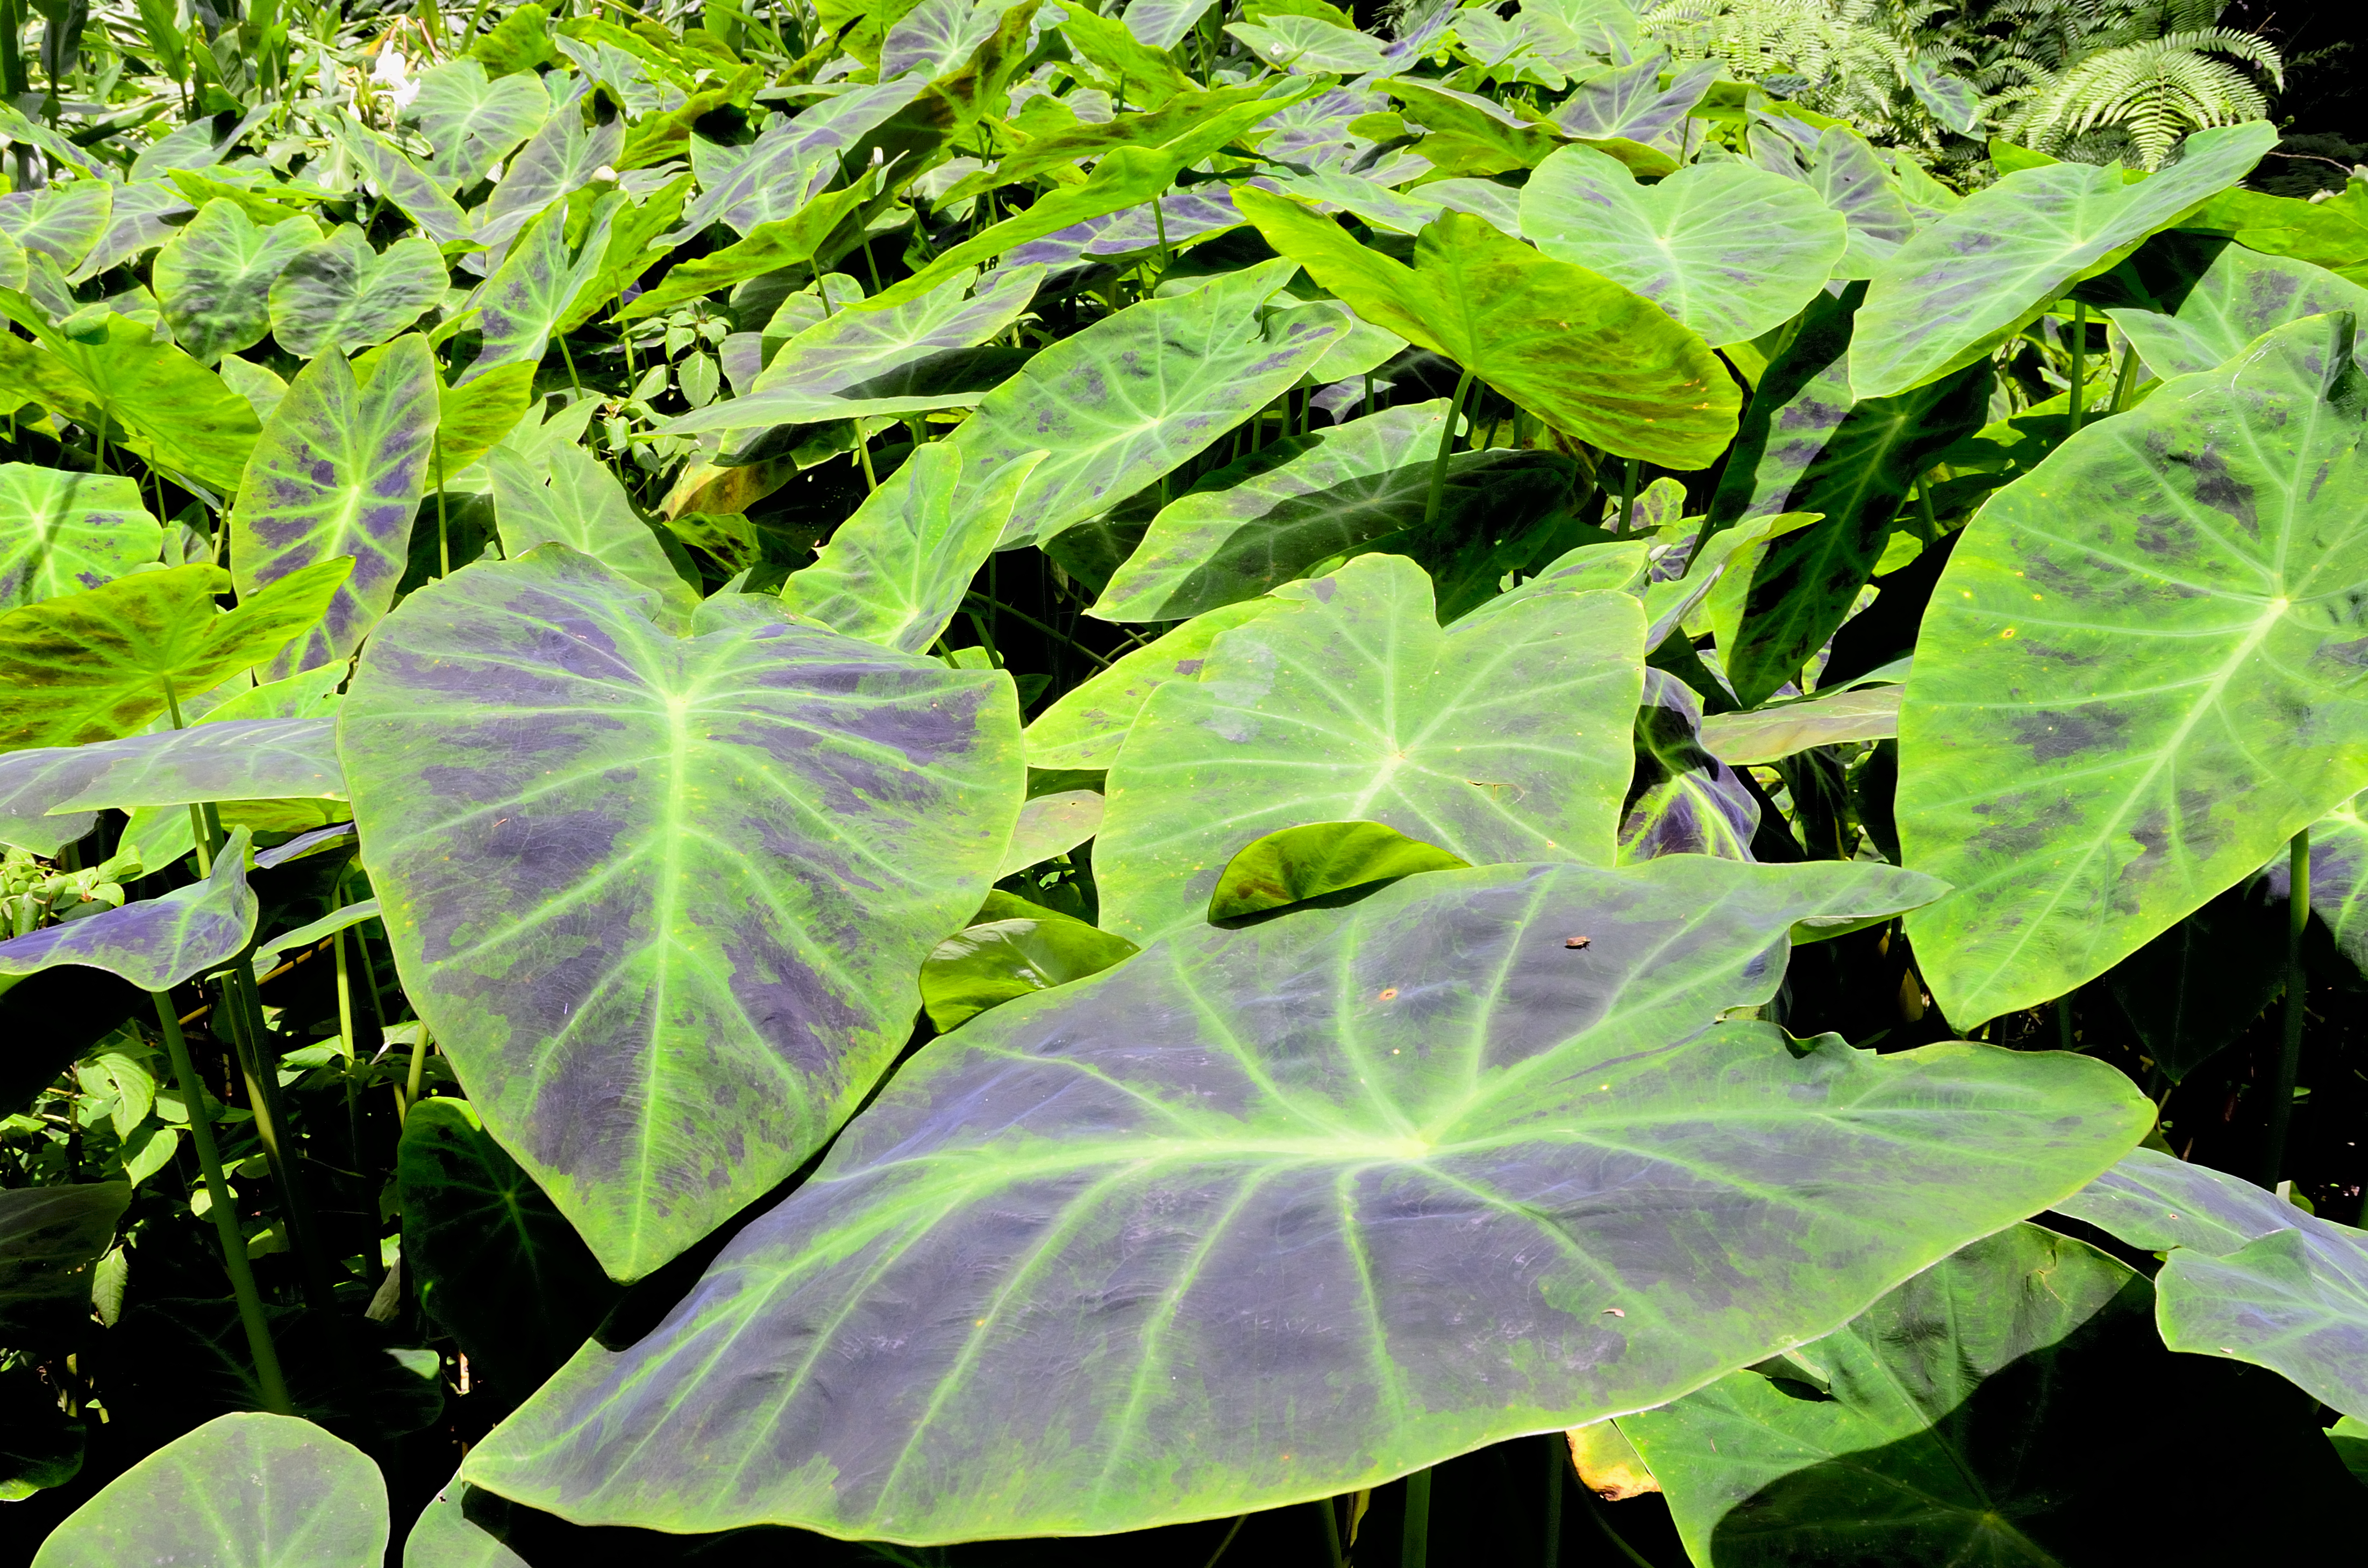
plant, leaf, flower, green, herb, produce, botany, flora, turismo, verde, misiones, selva, mem2015caraguatay, mem2015, agroturismo, caraguatay, flowering plant, annual plant, land plant